The Year of Living Dangerously (film)

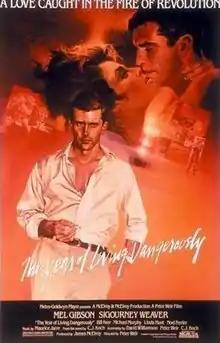
Theatrical release poster

The Year of Living Dangerously is a 1982 romantic drama film directed by Peter Weir and co-written by Weir and David Williamson. It was adapted from Christopher Koch's 1978 novel "The Year of Living Dangerously". The story is about a love affair set in Indonesia during the overthrow of President Sukarno. It follows a group of foreign correspondents in Jakarta during the weeks leading up to the attempted coup by the 30 September Movement in 1965. The film is considered one of the last in the Australian New Wave genre.